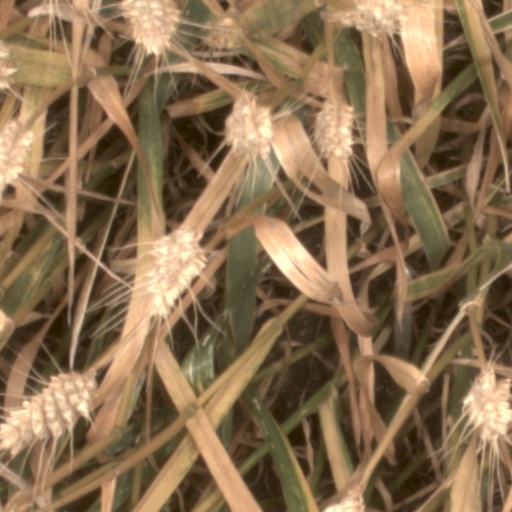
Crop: wheat